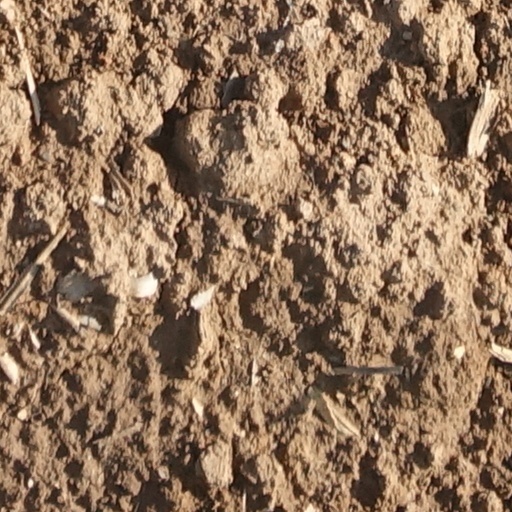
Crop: wheat